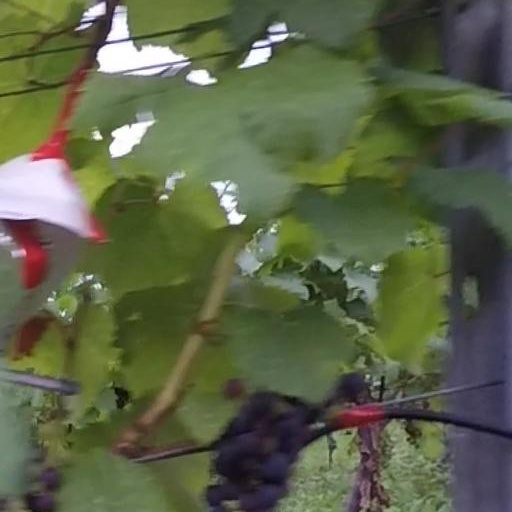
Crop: grape